Riverside Studio

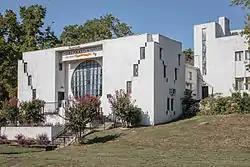

The Riverside Studio in Tulsa, Oklahoma, United States, also known as Tulsa Spotlight Theater, was built in 1928. It was designed by architect Bruce Goff in International Style. It was built as a house with a studio wing for a music teacher named Patti Adams Shriner. The Riverside Studio was listed on the U.S. National Register of Historic Places in 2001 under Criterion C.